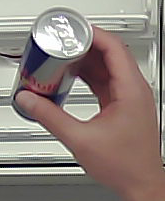
Product: redbull_energydrink